The Durango Kid

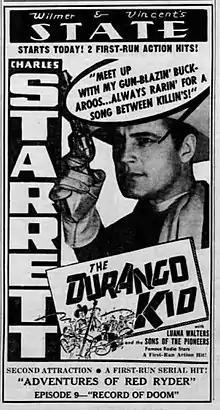
Newspaper advertisement

The Durango Kid is a 1940 American Western directed by Lambert Hillyer, starring Charles Starrett, Luana Walters and Kenneth McDonald. This is the first of 65 Durango Kid movies Starrett made at Columbia Pictures.